California Zephyr

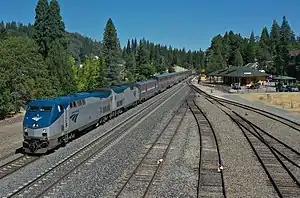
The westbound "California Zephyr" at Colfax in 2019

Also between Denver and Crescent Junction, Utah, the "Zephyr" shares the route with Rocky Mountaineer's "Rockies to the Red Rocks" passenger service.